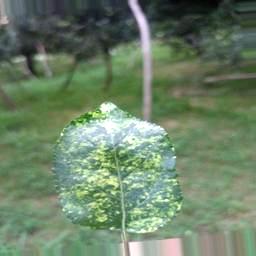
Label: Apple_Mosaic